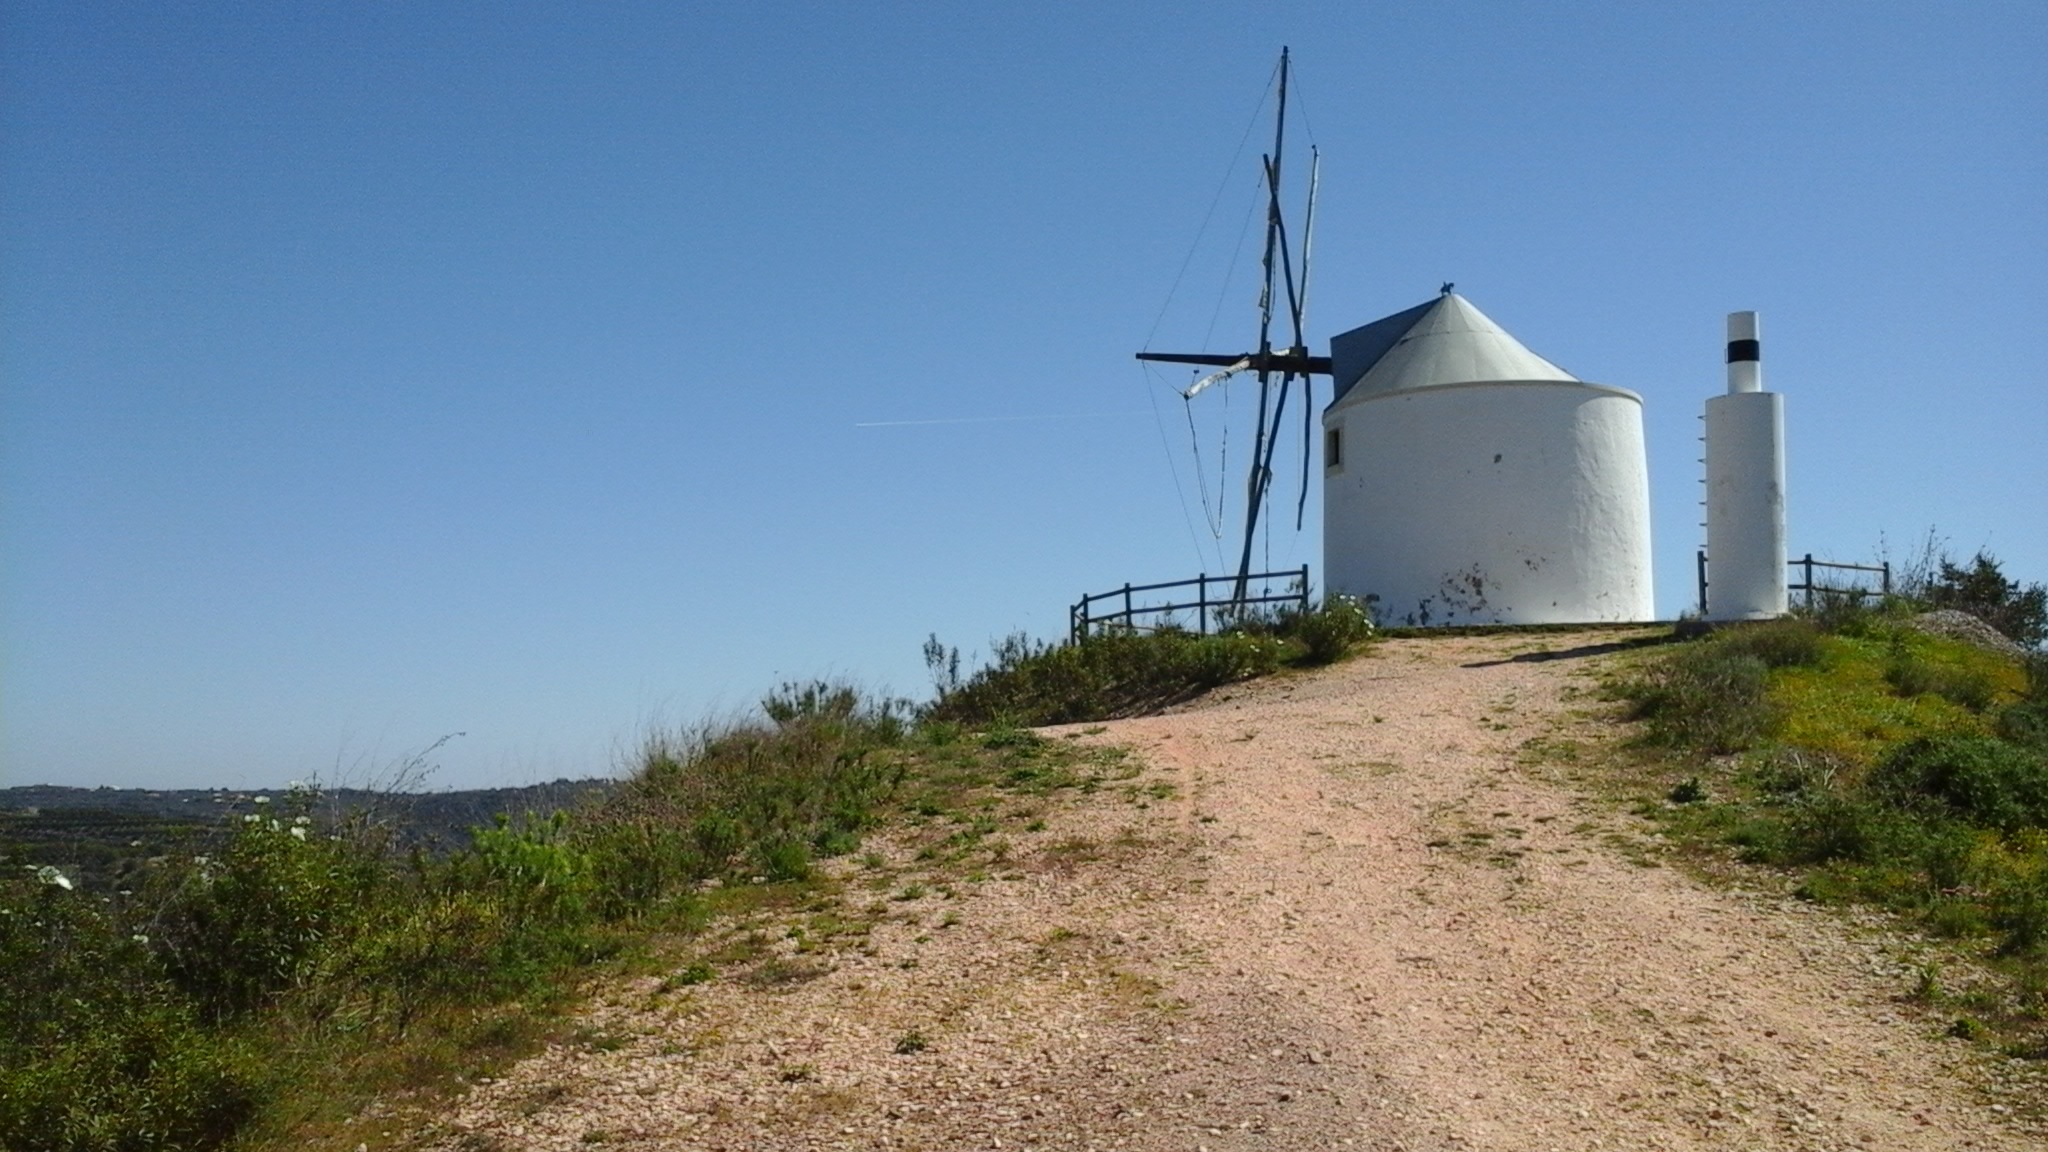
sky, view, windmill, wind, building, old, tower, blue, climb, mill, cloudless, wind farm, portugal, elevated, wind mill, hill top